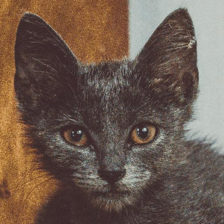
Label: animals